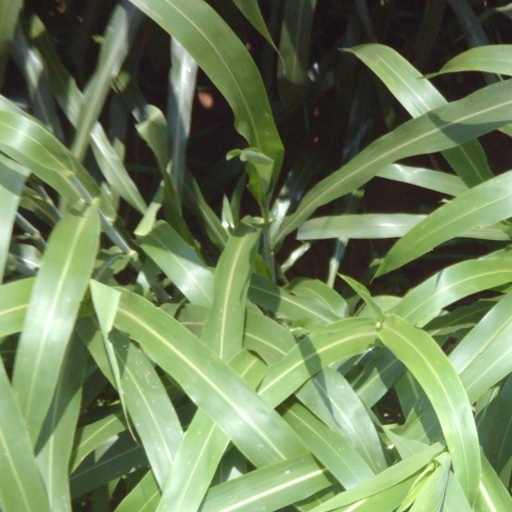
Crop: sorghum